Abraham van Karnebeek

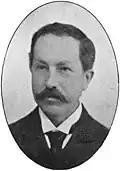
Van Karnebeek in 1905

Abraham Pieter Cornelis van Karnebeek (14 September 1836 – 9 October 1925) was a Dutch jurist, diplomat, and conservative liberal politician. He was Minister of Foreign Affairs from 1885 to 1888. In 1909 he was appointed the honorary title Minister of State.